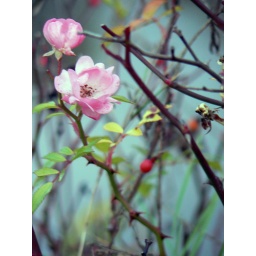
a pink flower in marie antoinettes garden in versailles.